Georgi Stamatov

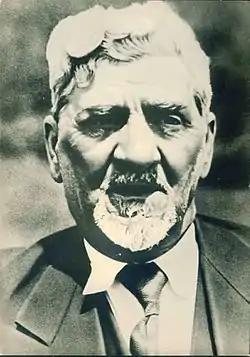
Portrait of G. P. Stamatov

Georgi Porfiriev Stamatov (Bulgarian: Георги Порфириев Стаматов, 25 May 1869 – 9 November 1942) was a Bulgarian writer.